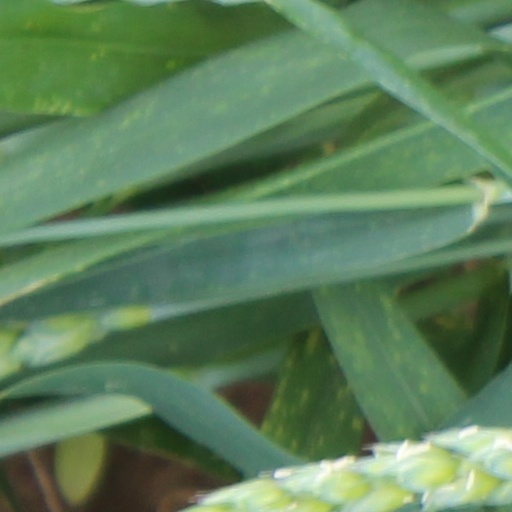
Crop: wheat